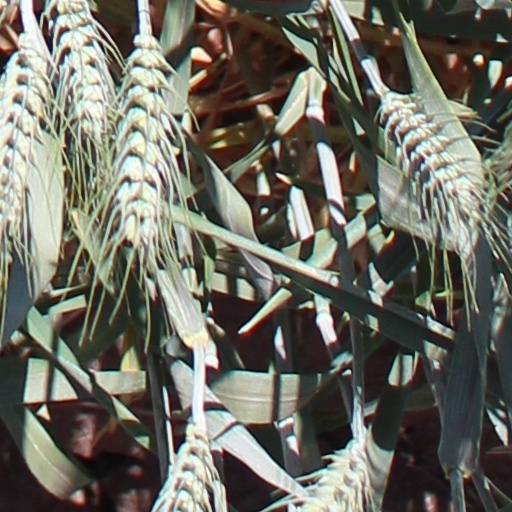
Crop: wheat